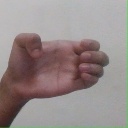
अक्षर: ख